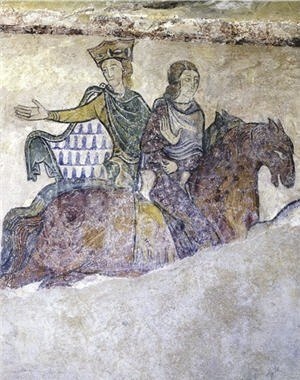
Eleonora af Aquitanien
Samtidigt billede af Eleonora. Ledsageren menes at være enten hendes yngste søn, Johan, eller datteren, Johanne, eller svigerdatteren, Berengaria
Eleonora af Aquitanien var fransk dronning 1138-52 og engelsk dronning 1154-89. Hun var kendt for sin klogskab, skønhed og karakterstyrke og for sine stormfulde ægteskaber, især med ægtemand nummer to, kong Henrik 2.